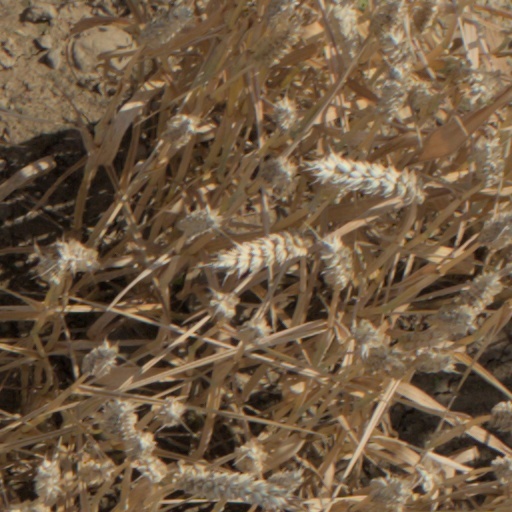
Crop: wheat